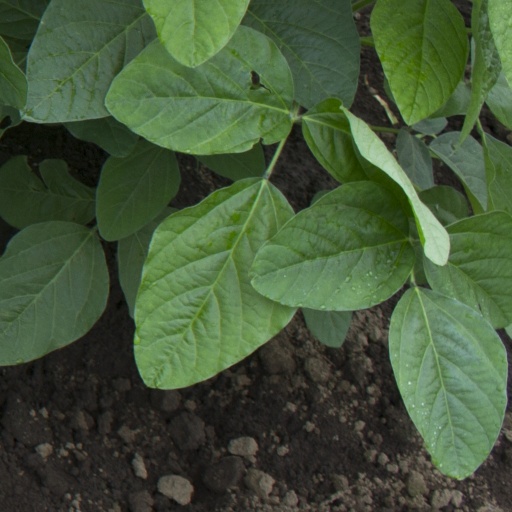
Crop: soybean